A Yank in the R.A.F.

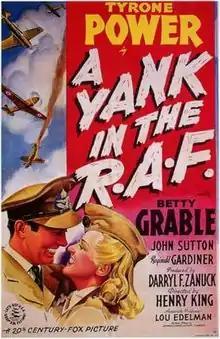
Theatrical release poster

A Yank in the R.A.F. is a 1941 American war drama film directed by Henry King and starring Tyrone Power, Betty Grable and John Sutton. Released three months before the attack on Pearl Harbor plunged the United States into World War II, it is considered a typical early-World War II production. Originally titled "The Eagle Squadron", it is based on a story by "Melville Crossman", the pen name for then-20th Century-Fox studio chief Darryl F. Zanuck. It follows an American pilot who joins the Royal Air Force (RAF), during a period when the United States was still neutral.